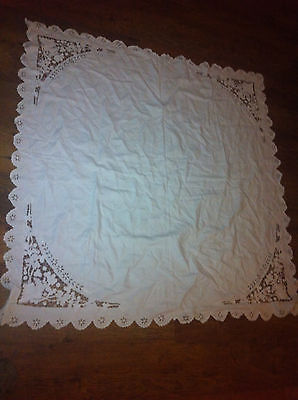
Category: table